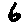
Label: 6